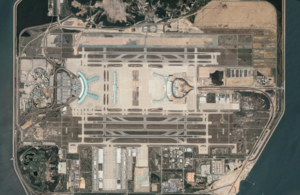
L'aéroport international d'Inchon est situé à Incheon, à 52 km à l'ouest de Séoul en Corée du Sud, dont il est le plus grand aéroport.